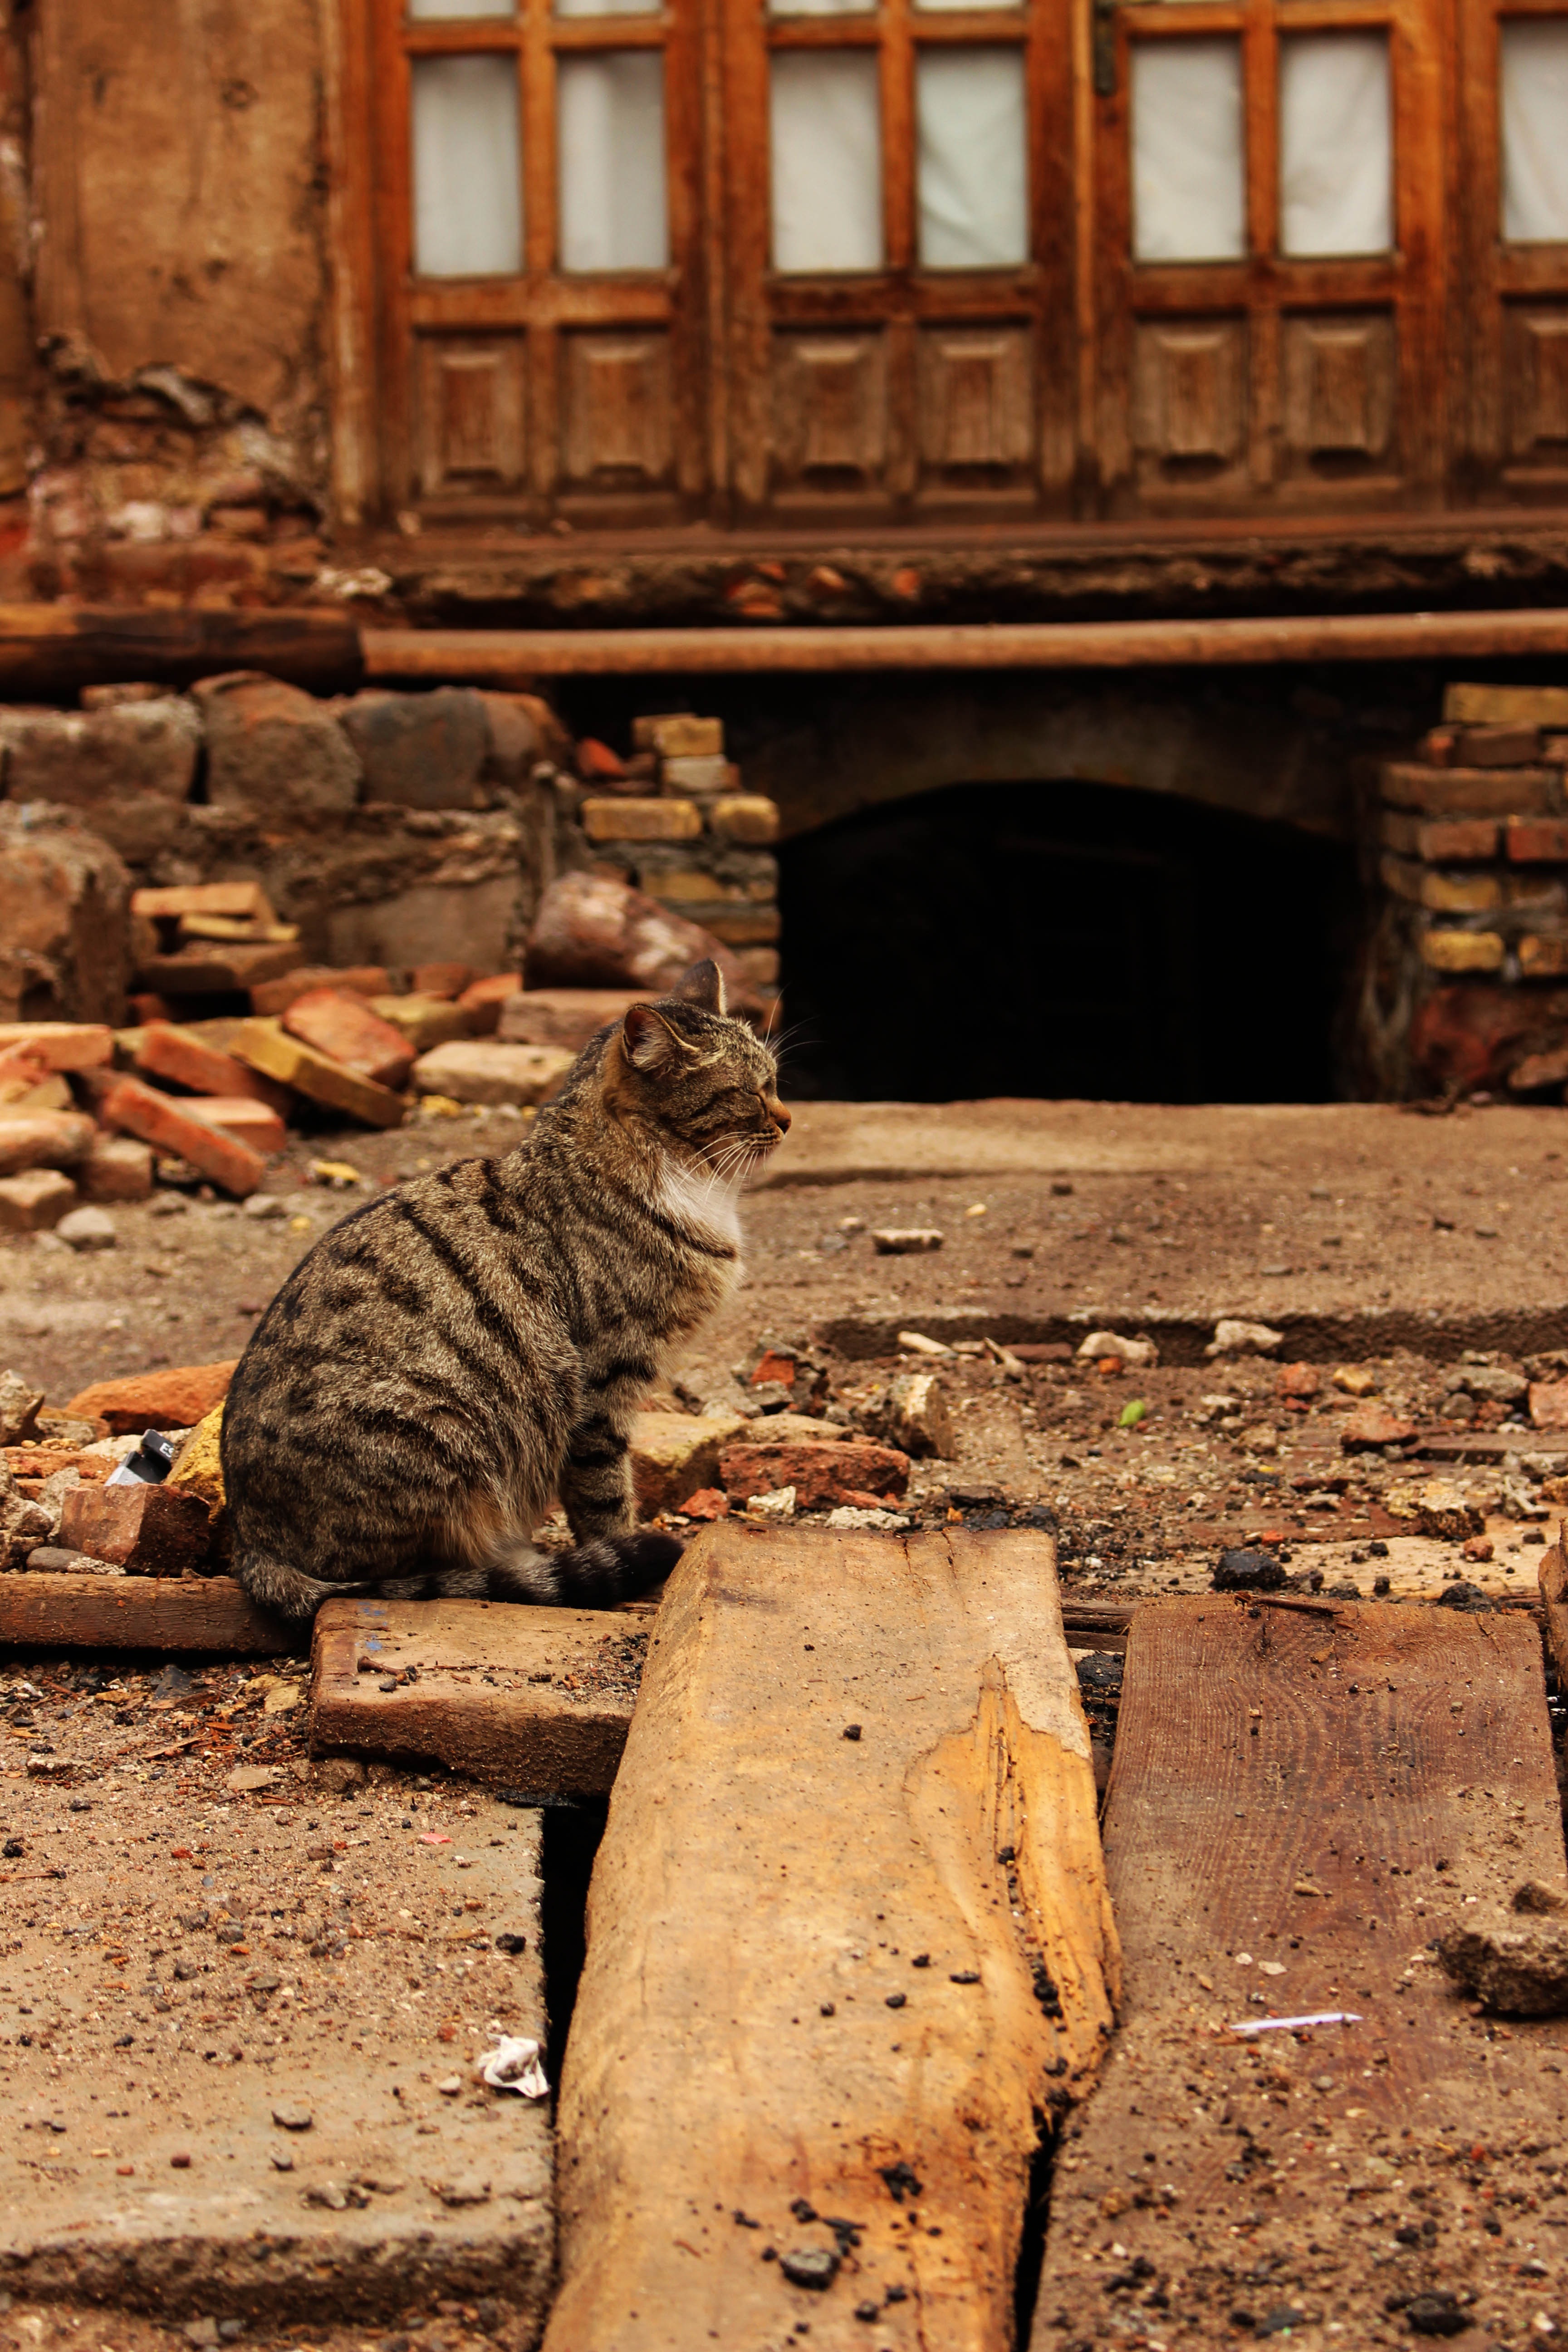
wood, old, animal, cat, abandoned, temple, carving, iranian, ancient history